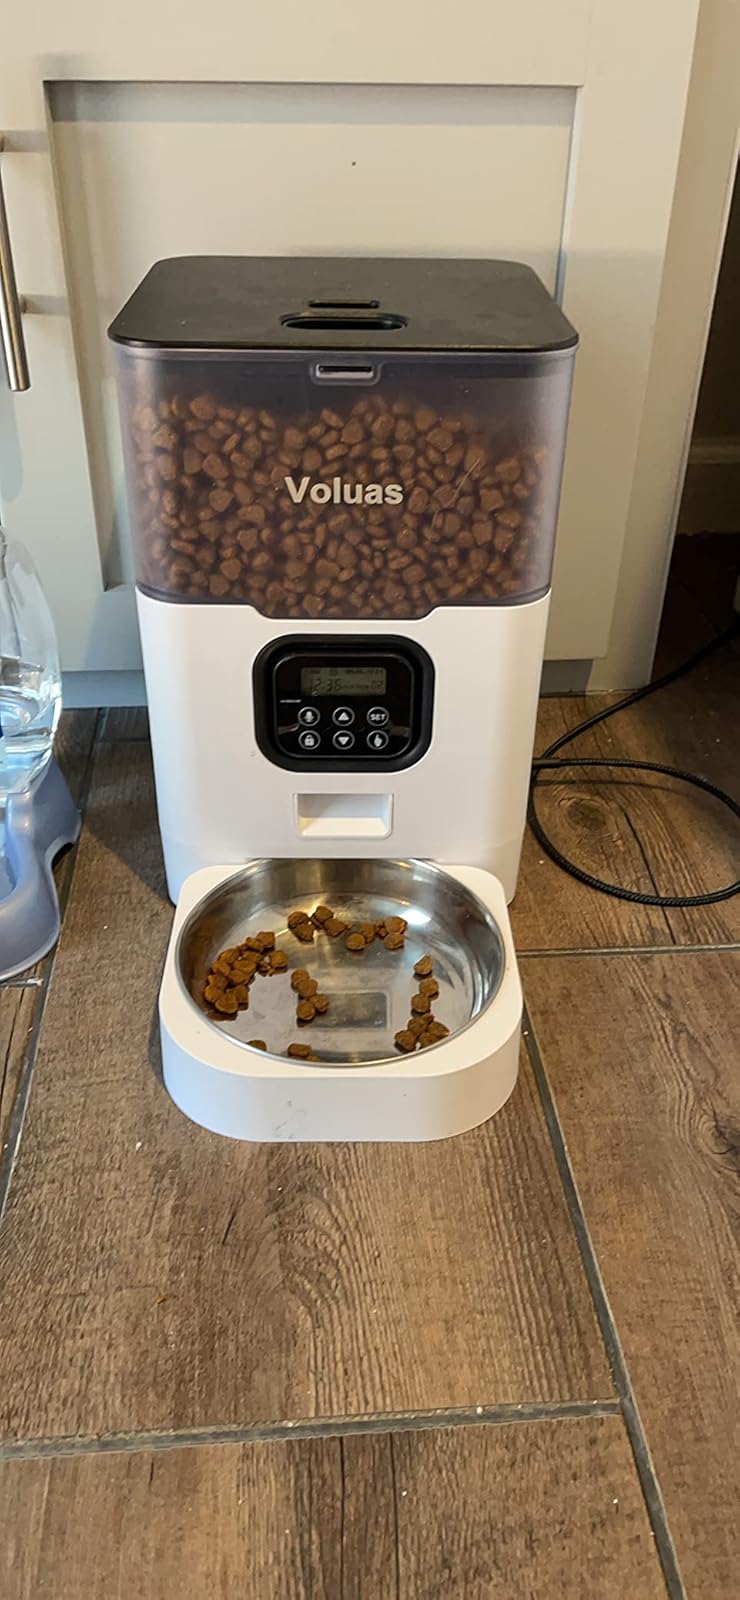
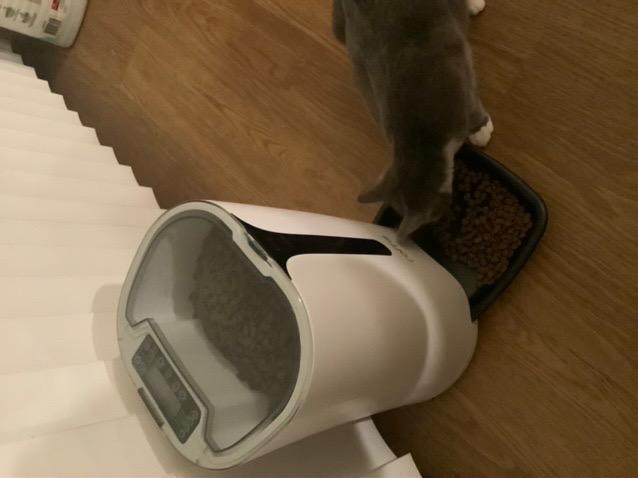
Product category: items_feeder
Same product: no